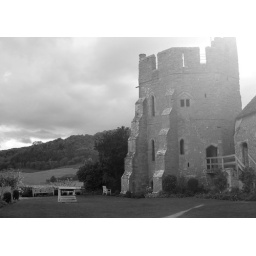
Stokesay castle situated in a delightful green valley